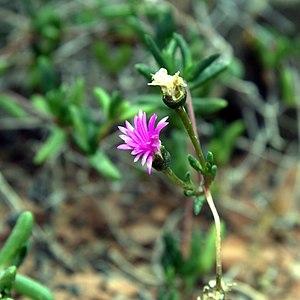
Hallianthus H.E.K.Hartmann est un genre de plante de la famille des Aizoaceae.